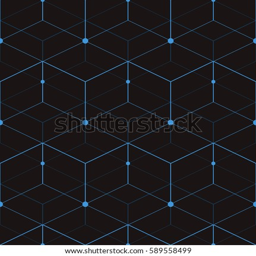
abstract geometric pattern with lines , squares .